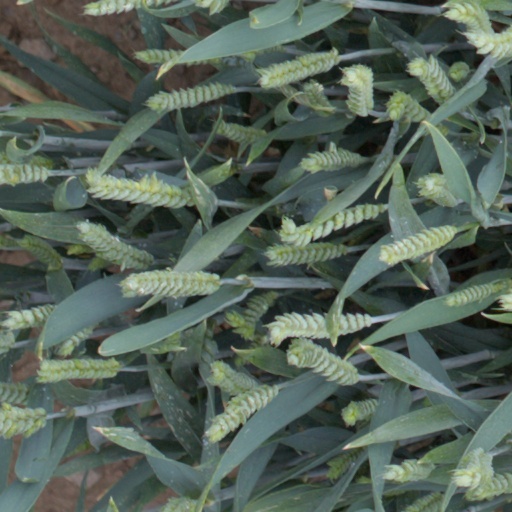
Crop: wheat